Question: Please indicate a possible affordance area of the banana that can be used for peeling
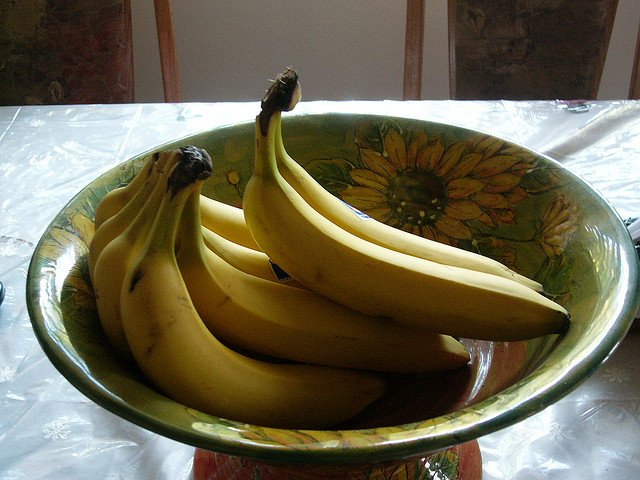
Answer: [79.5, 153.5, 467.5, 421.5]